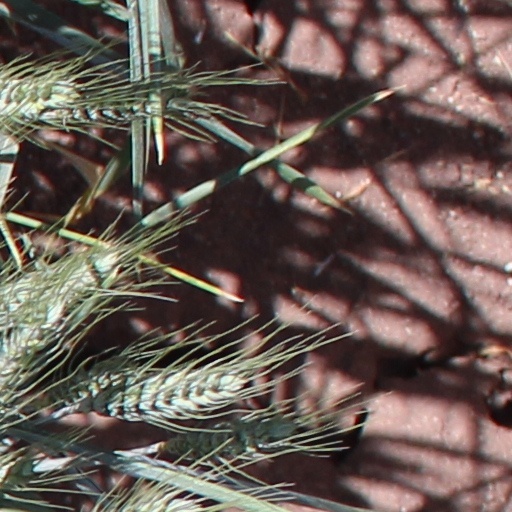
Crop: wheat